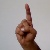
The image shows a hand gesture representing the letter 'D' in Indian Sign Language.